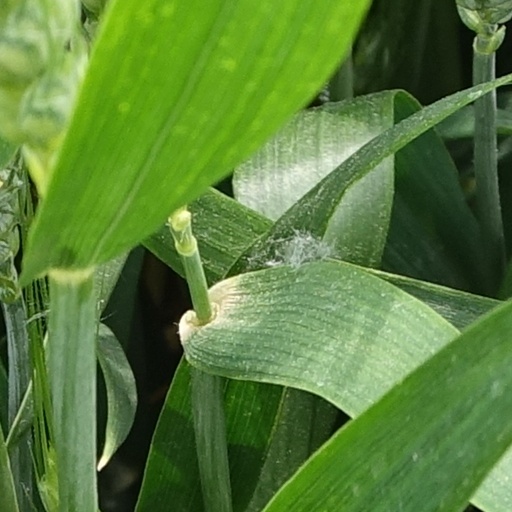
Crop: wheat